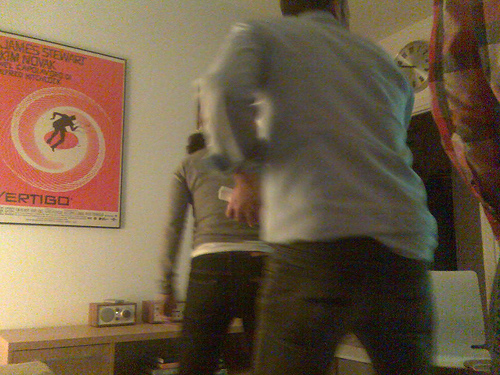
question: 写っている人間の数はいくつですか?
answer: 二人です。

question: 手前の人は誰ですか?男性ですか女性ですか?
answer: 男性です。

question: 手前の男性の上着の色は何ですか?
answer: 白色です。

question: 手前に男性のズボンの色は何ですか?
answer: カーキ色です。

question: 奥の人の上着の色は何ですか?
answer: 灰色です。

question: 奥の人のズボンはどんなものですか?
answer: 紺色のジーンズです。

question: 部屋の壁の色は何ですか?
answer: 白です。

question: 掛け時計の文字盤の色は何ですか?
answer: 銀色です。